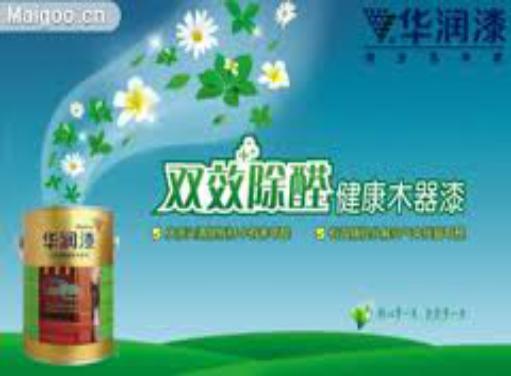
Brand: huarun
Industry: Others